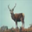
Label: deer